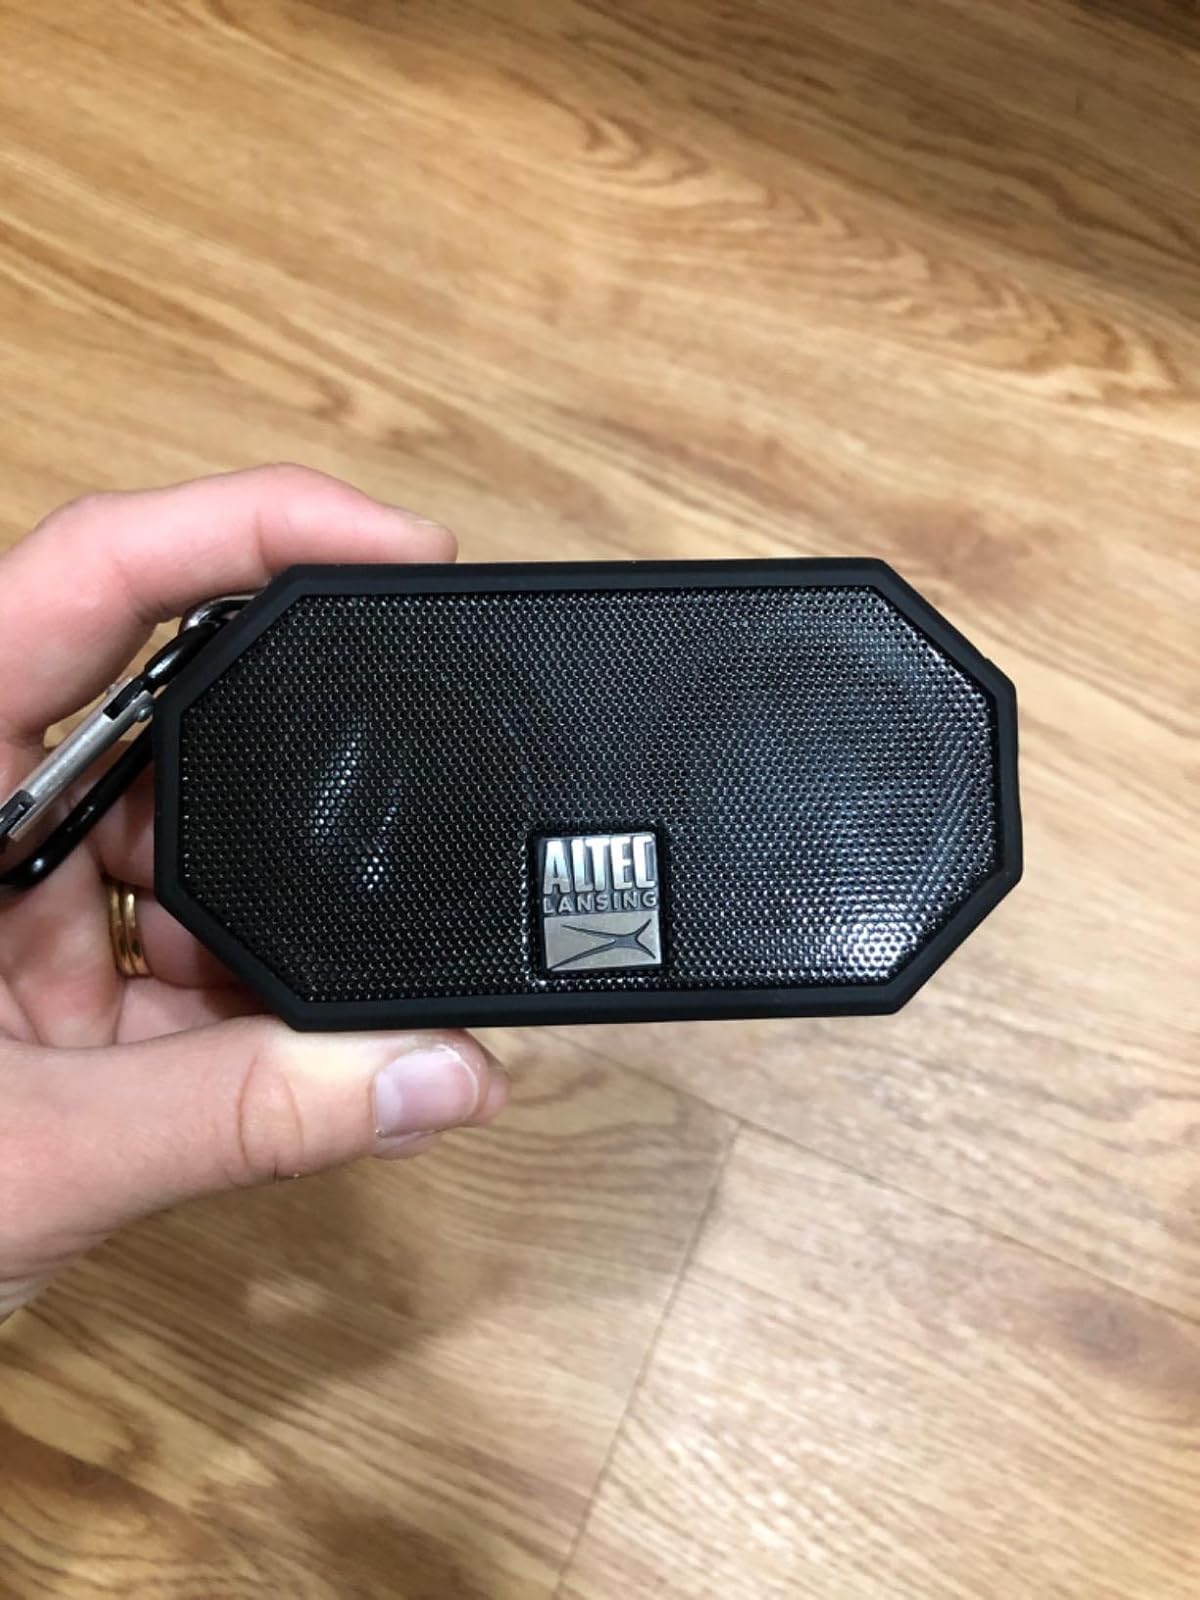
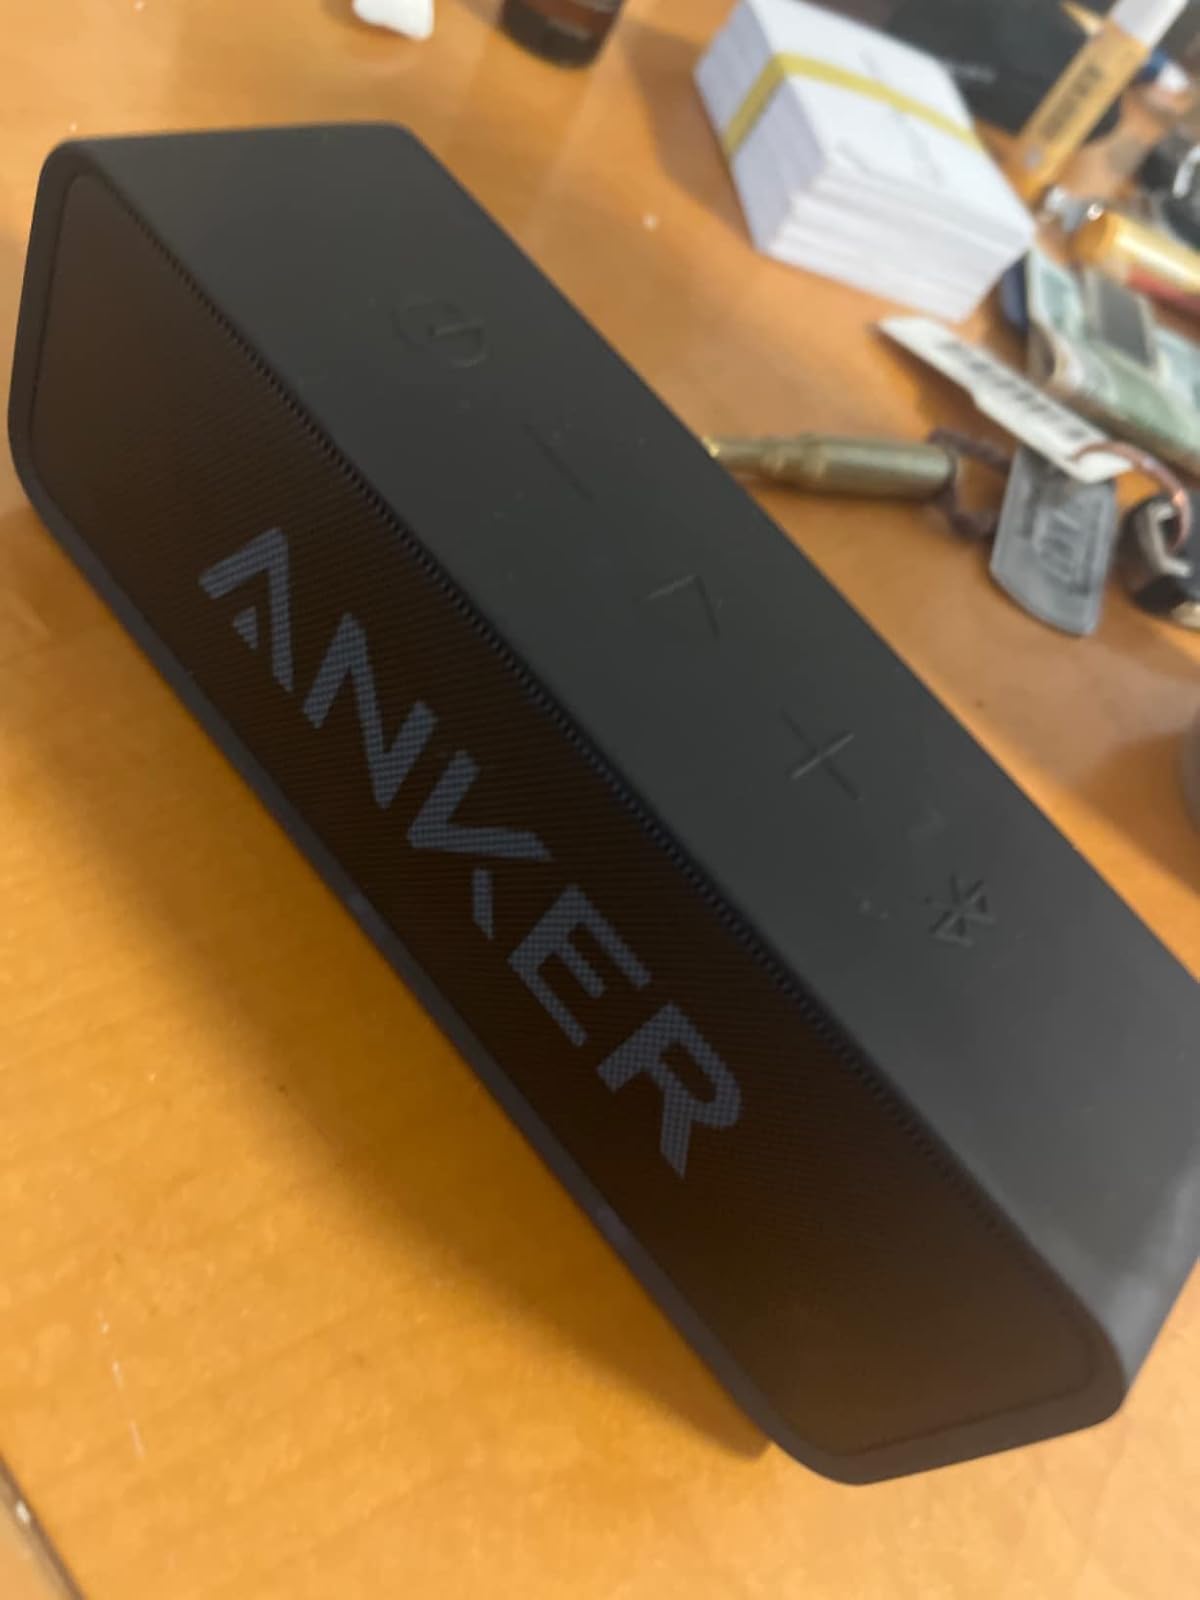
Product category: speaker
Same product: no